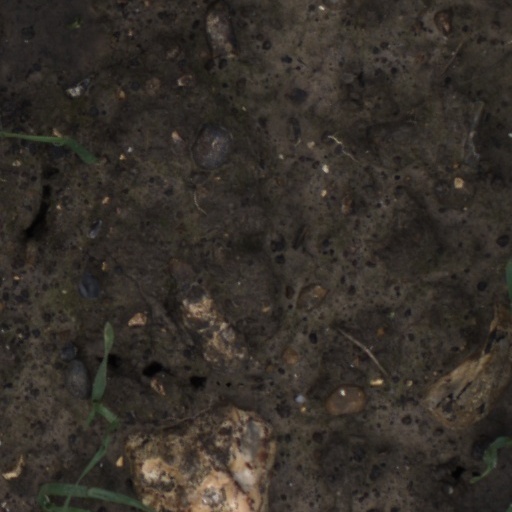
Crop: wheat